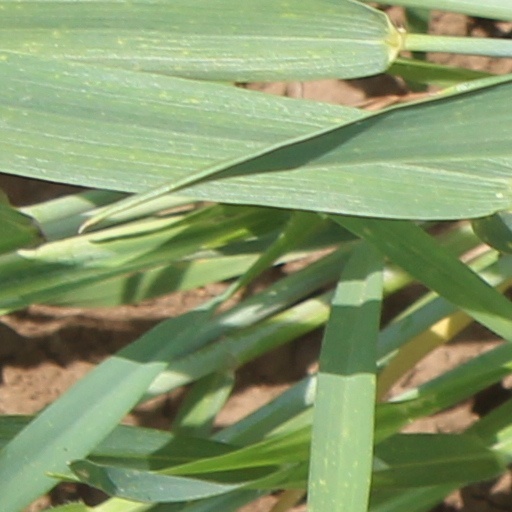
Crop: wheat